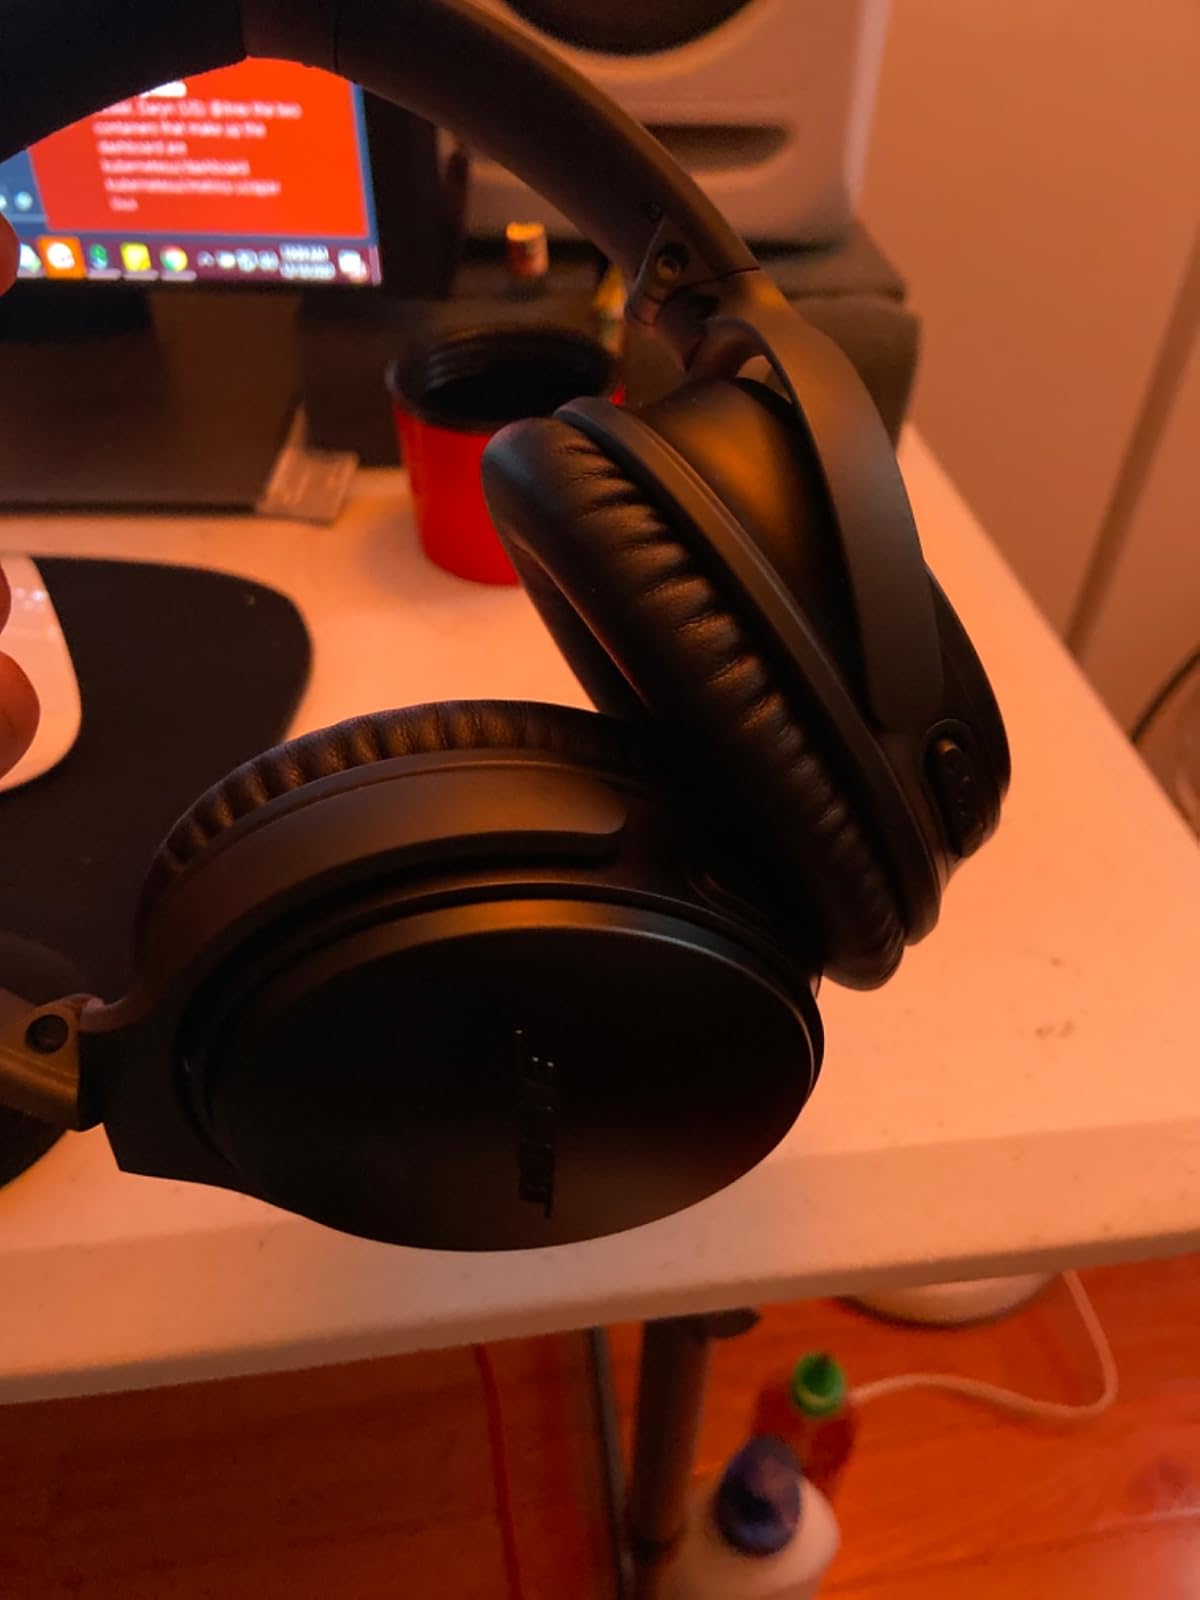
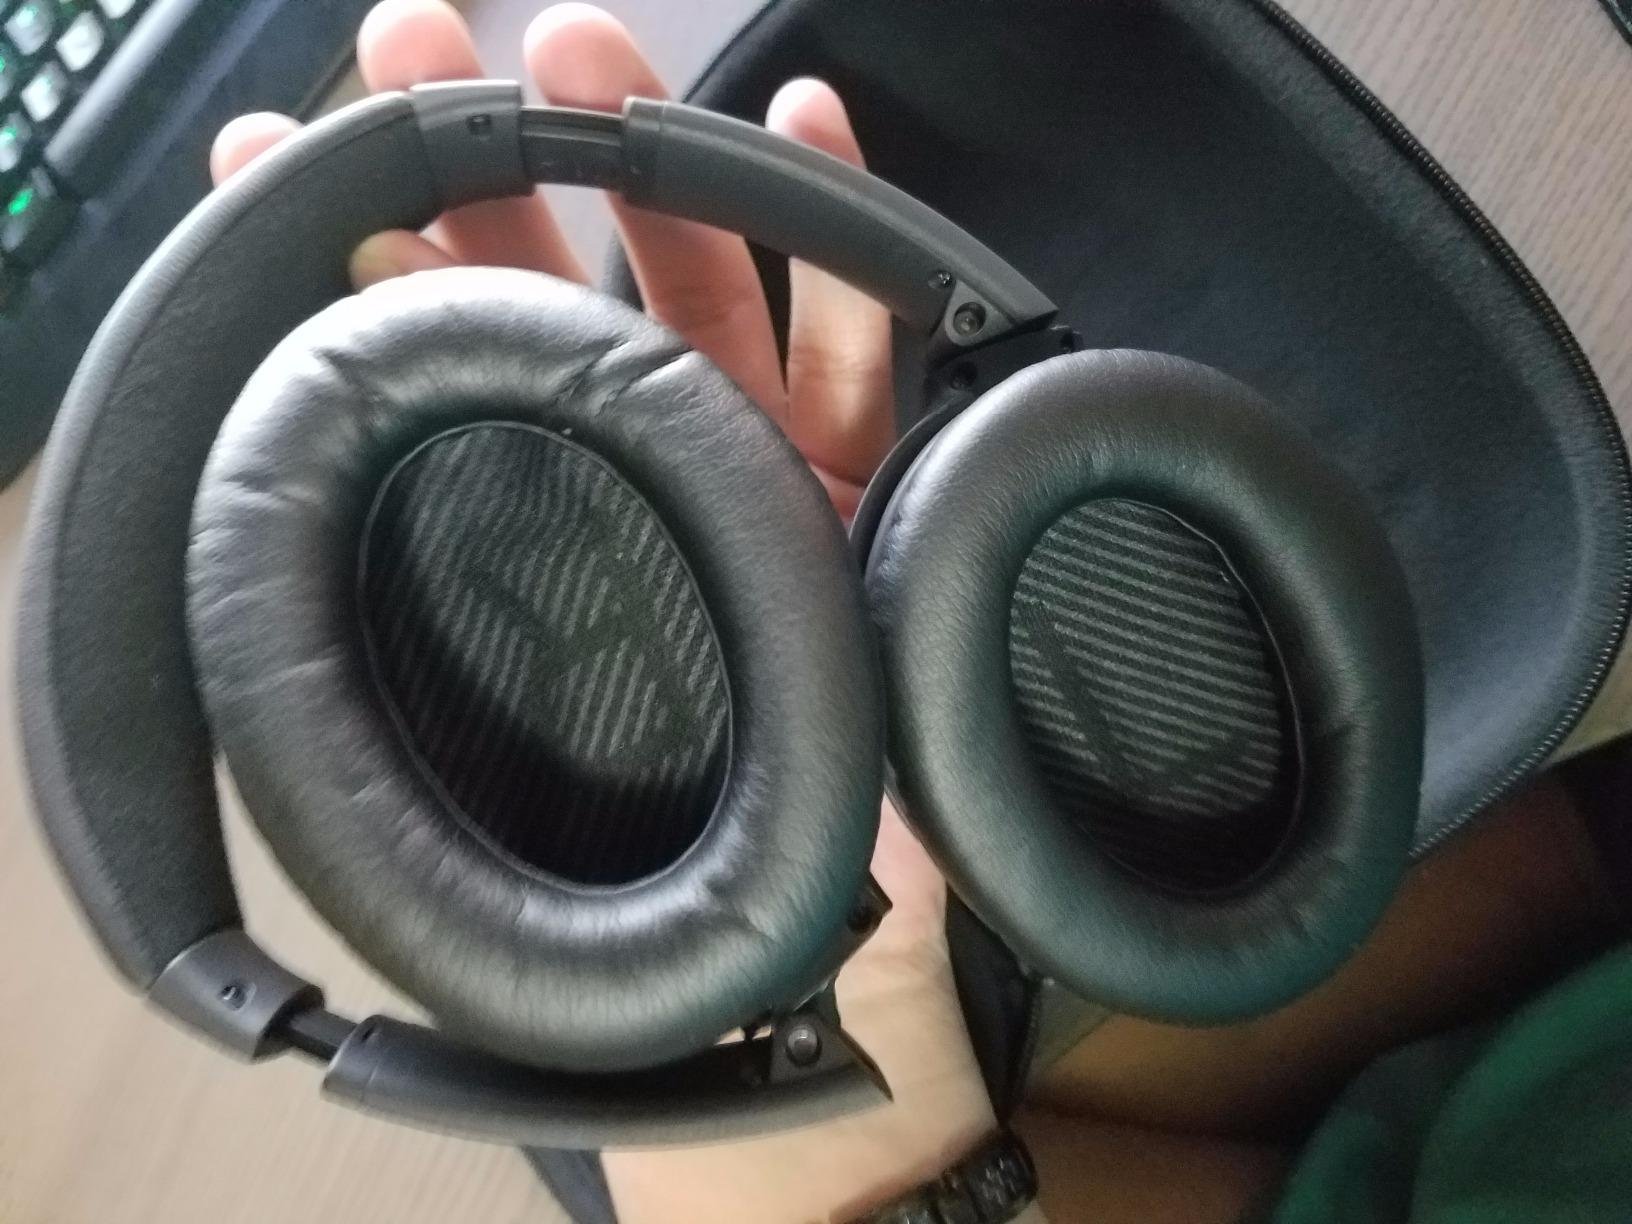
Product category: headphones
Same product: yes